Trolleybuses in Sanremo

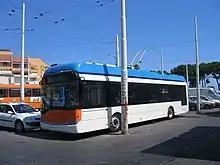
In the system's last years, the youngest trolleybuses in the fleet were two Solaris Trollino low-floor vehicles built in 2008.

The first trolleybus route, from Sanremo to Ospedaletti (9.15 km), was inaugurated on 21 April 1942, followed on 1 February 1948 by the second line (Sanremo–Taggia), and in 1951 by the Ospedaletti–Ventimiglia extension. The Sanremo–Taggia and Sanremo–Ventimiglia routes were designated as lines T and V, respectively. A third route, serving the urban area of Sanremo only and using the overhead wires already in place for lines T and V, began operation in 1958, designated line U. Route V was about 18 km long, route T 10 km (originally) and route U 5.75 km.